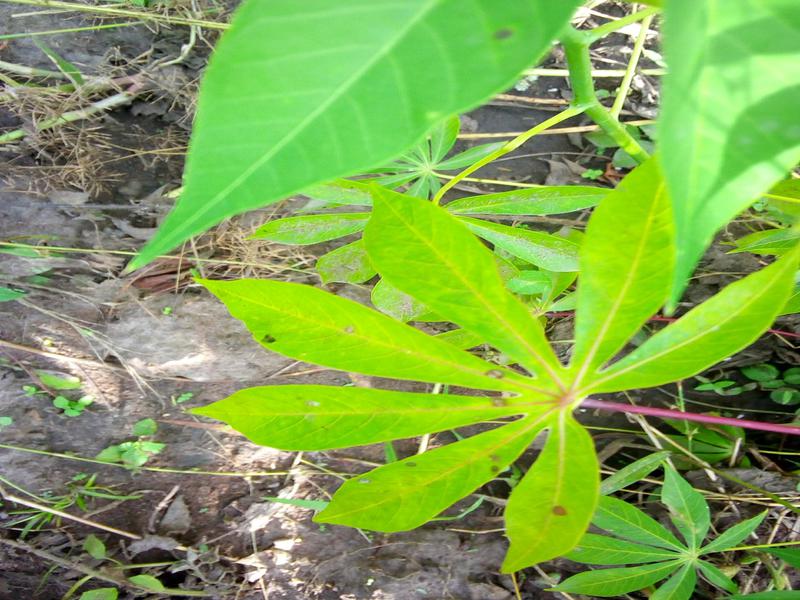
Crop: cassava
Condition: brown_streak_disease